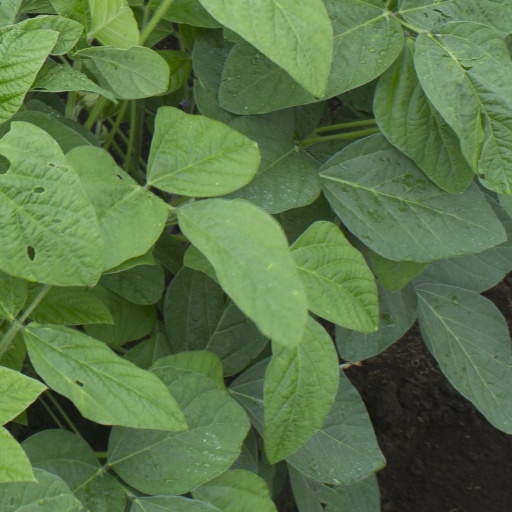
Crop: soybean